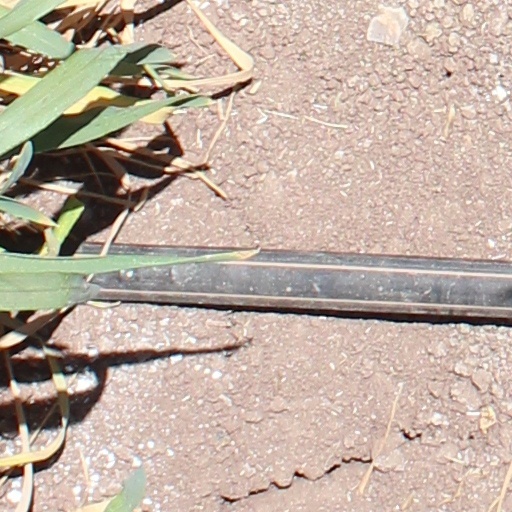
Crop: wheat